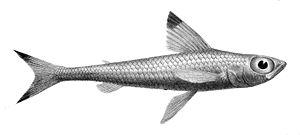
Les Aulopiformes sont un ordre de poissons à nageoires rayonnées composé de treize familles de poissons marins.